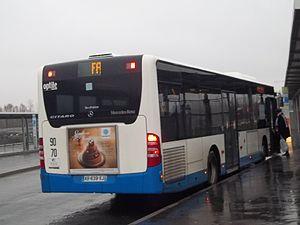
Mercedes - Benz Citaro Facelift en attente de départ sur la ligne FA à la Gare de Lieusaint - Moissy
L’établissement Transdev de Lieusaint gère deux réseaux d'autobus et d'autocars ainsi qu'une ligne spéciale créée à la demande d'Île-de-France Mobilités. Ils desservent très majoritairement l'agglomération de Sénart, à cheval sur le département de l'Essonne et sur celui de Seine-et-Marne. Une ligne express dessert également une infime partie des Hauts-de-Seine et trois arrondissements de Paris. Cet établissement est exploité en grande partie par Transdev dont le principal siège social se situe à Lieusaint et dont son dépôt secondaire est à Cesson ainsi que par TCC, filiale créée par Transdev, dont le dépôt se situe à Combs-la-Ville.